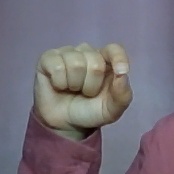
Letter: fa